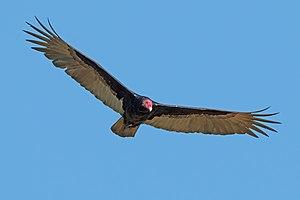
L'Urubu à tête rouge, aussi appelé vautour aura, est l'une des trois espèces d'oiseaux de proies du genre Cathartes, de la famille des Cathartidae. Il possède la plus vaste aire de répartition des vautours du Nouveau Monde : il est présent du sud du Canada jusqu'au sud de l'Amérique du Sud. Cette aire de distribution s'étend d'ailleurs actuellement vers le nord du Canada. Il se rencontre dans une grande variété d'habitats ouverts et semi-ouverts dont les forêts subtropicales, les terrains buissonneux, les prairies et les déserts.